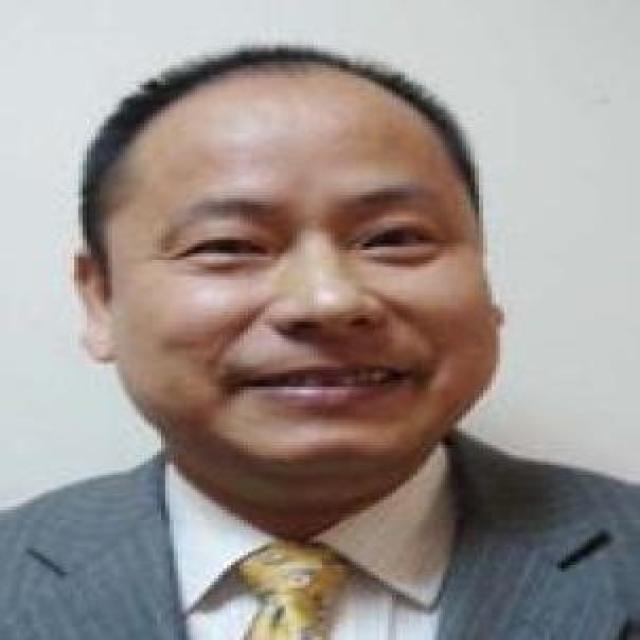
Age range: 45-64